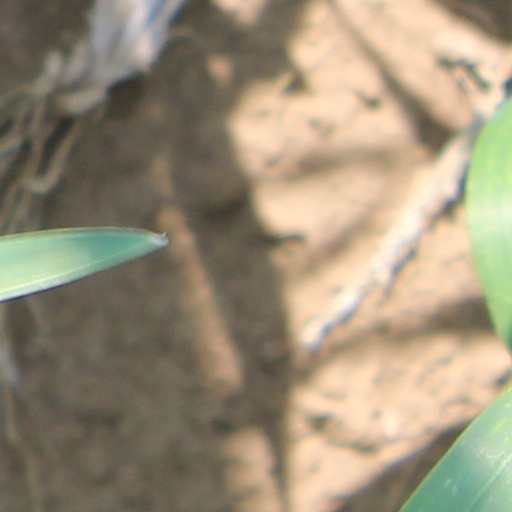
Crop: wheat